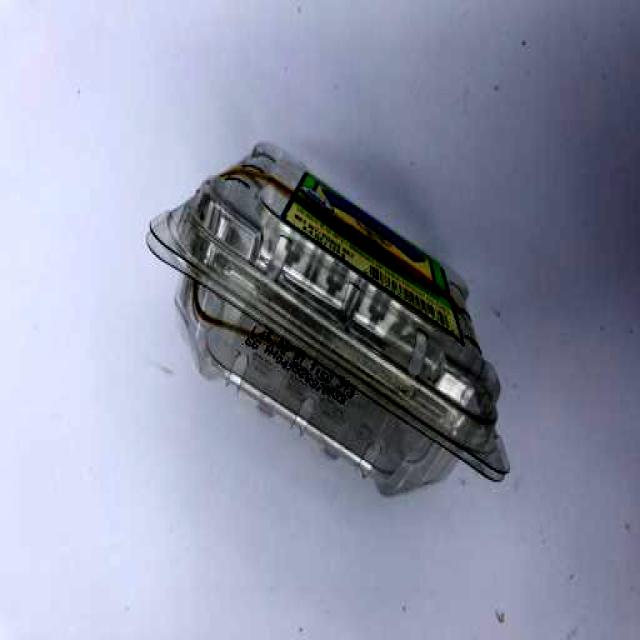
Label: Plastic